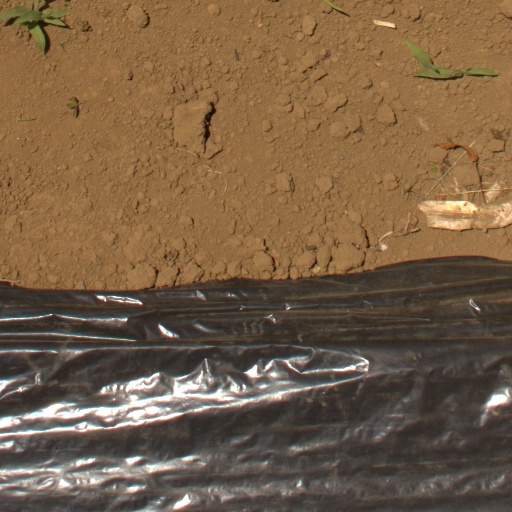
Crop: Jerusalem artichoke